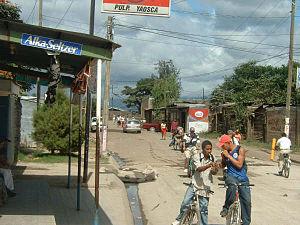
Rue de la ville de Esteli, Nicaragua. Auteur: Michel Gagnon, photo prise en décembre 2005 avec un appareil Fuji Finepix A203
Estelí ou La Villa de San Antonio de Pavia de Estelí est une ville du Nicaragua qui a donné son nom à l'un des 15 départements du pays.